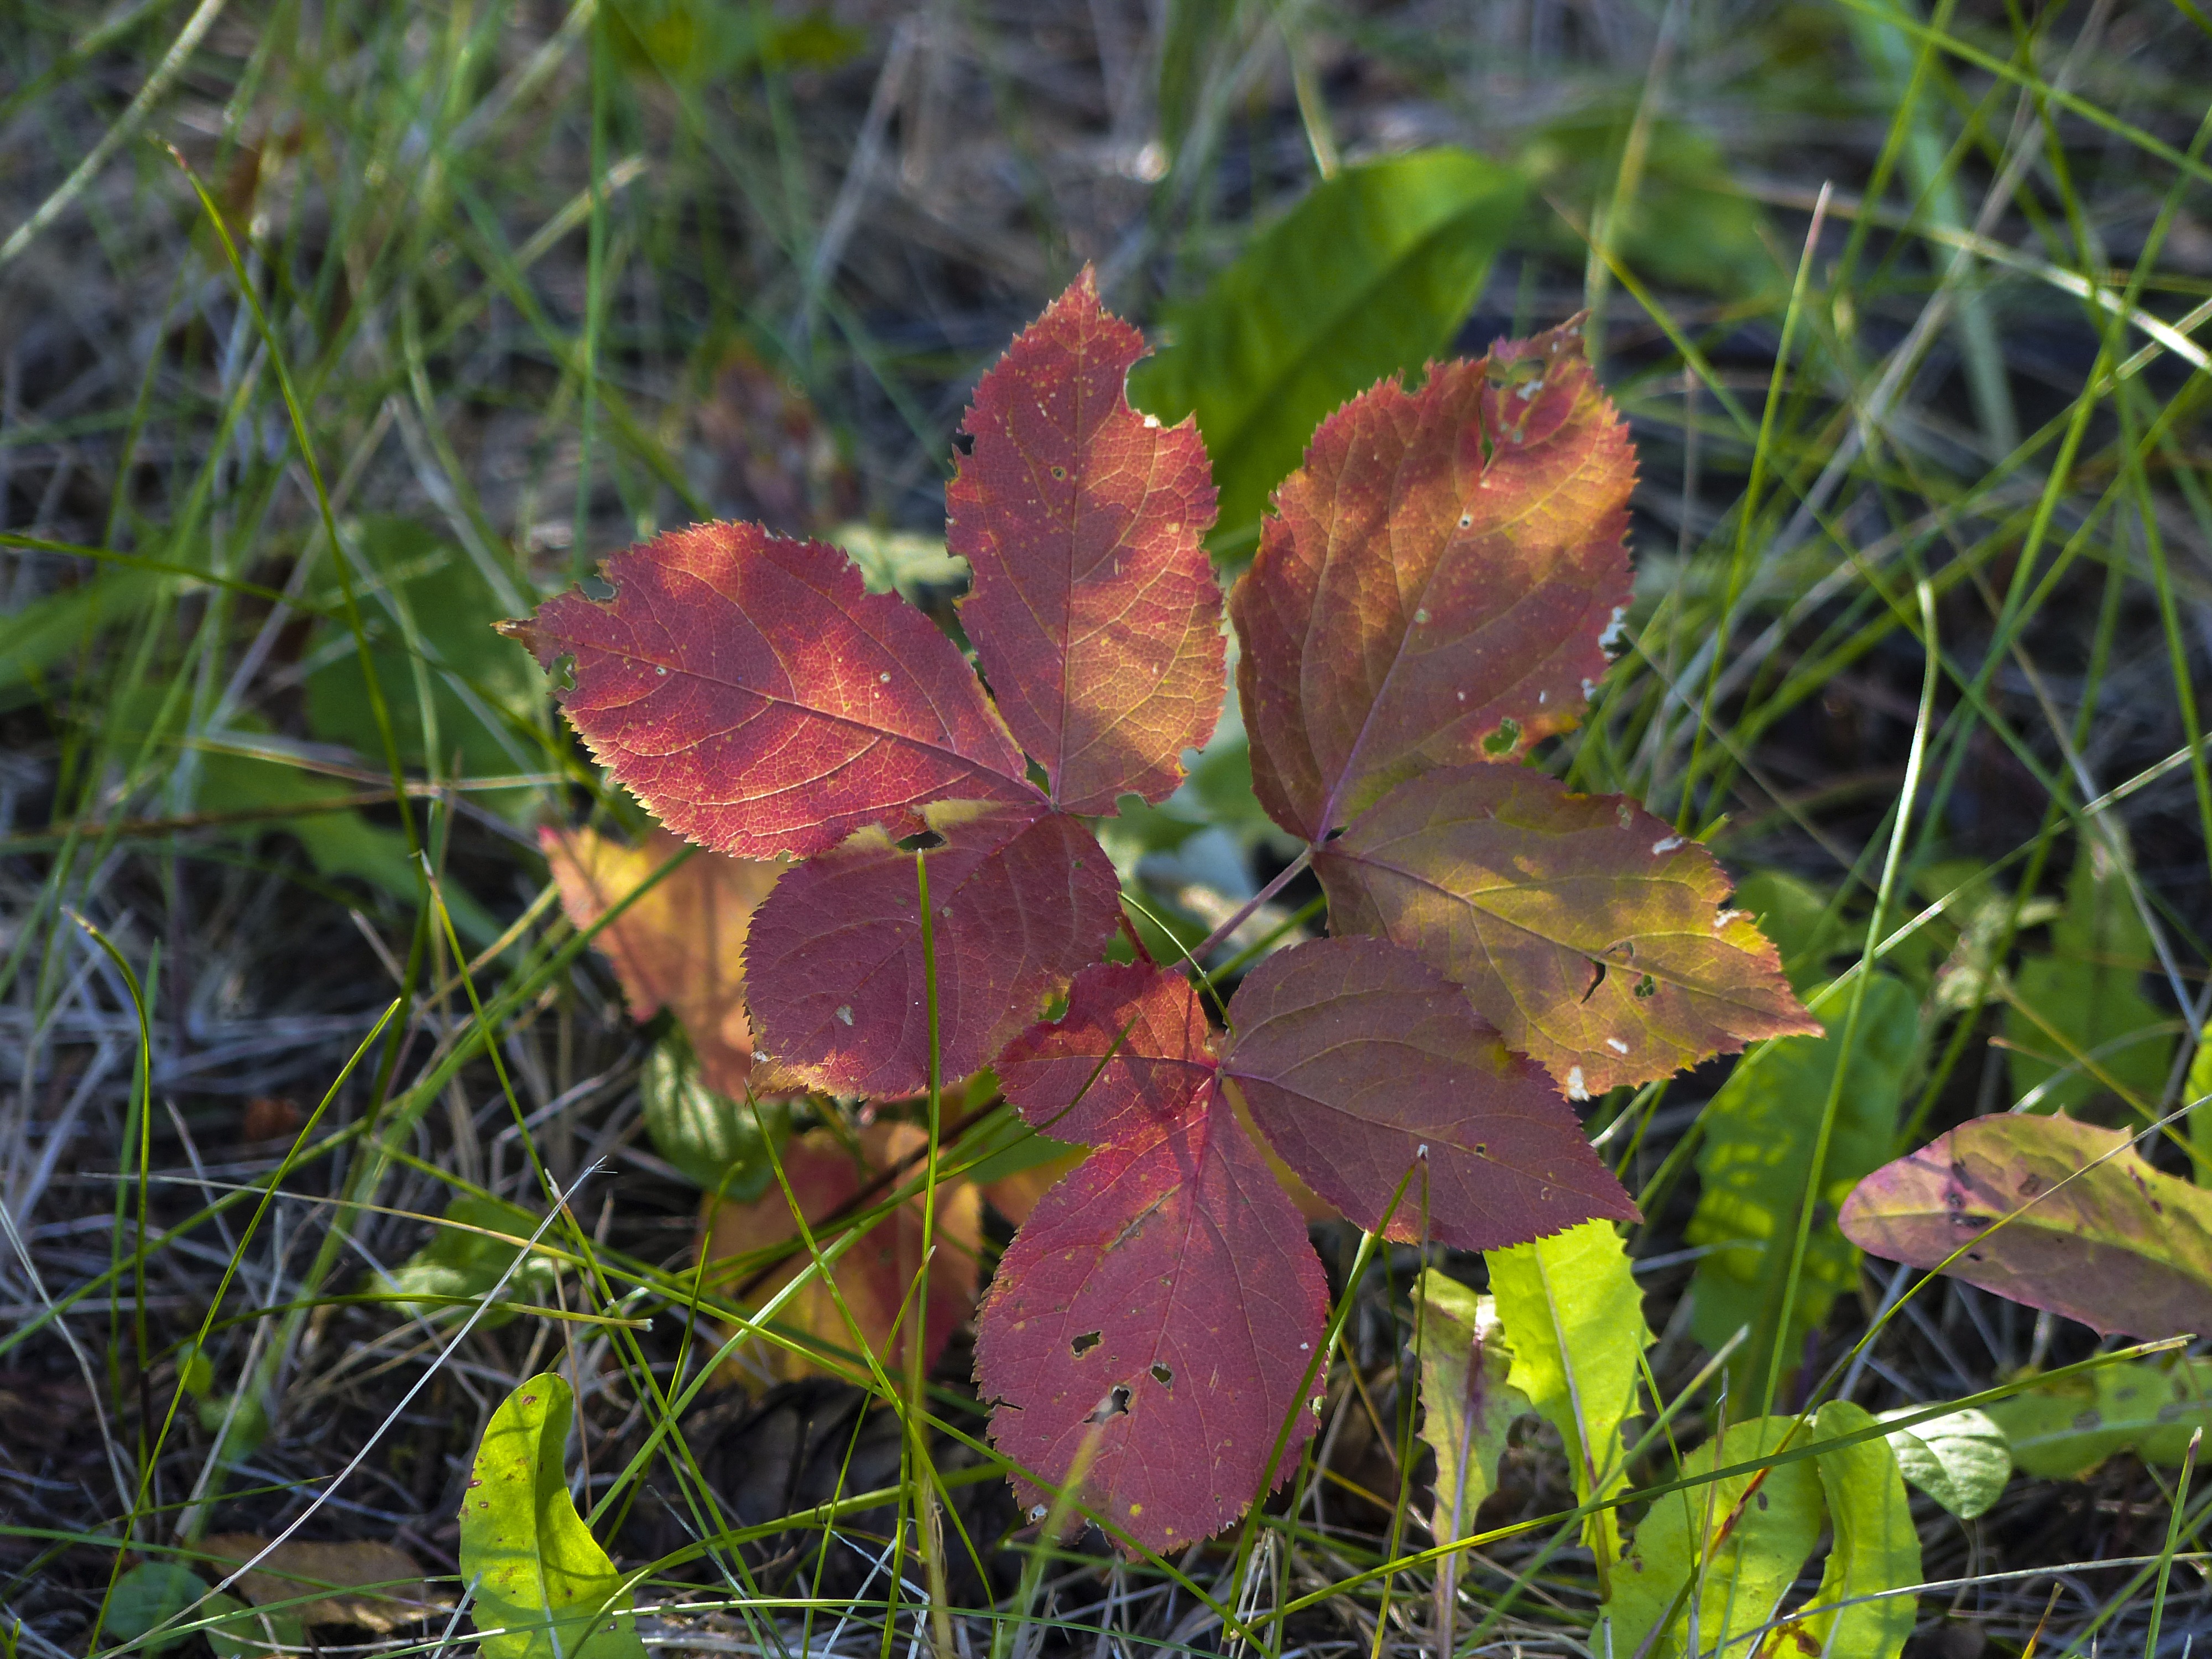
tree, nature, forest, grass, plant, sun, morning, leaf, fall, flower, shade, foliage, autumn, botany, colorful, garden, flora, season, wildflower, leaves, shrub, woodland, fall foliage, golden autumn, macro photography, sun shine, flowering plant, early morning, shine through, woody plant, land plant